Togainu no Chi

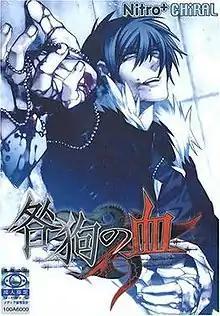
Original PC game cover

is a Japanese BL visual novel created by Nitro+CHiRAL. The plot centers on Akira, a young man who is made to participate in a deadly game called "Igura" (from "игра"/ "igra", Russian and Bulgarian for "game") in post-apocalyptic Japan in exchange for being freed from prison. His goal is to beat "Il Re" (Italian for "The King"), the strongest person in Igura. The game was originally released on PC as "Togainu no Chi" in 2005, with a PlayStation 2 version titled "Togainu no Chi TRUE BLOOD" being released on May 29, 2008. A PlayStation Portable version was released on December 23, 2010 under the name of "Togainu no Chi True Blood Portable".